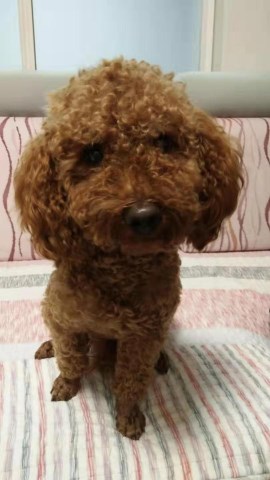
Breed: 7449-n000128-teddy